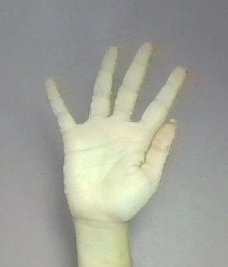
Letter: sheen